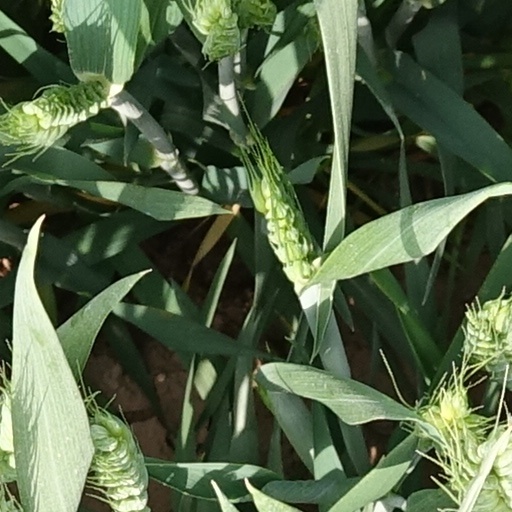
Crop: wheat